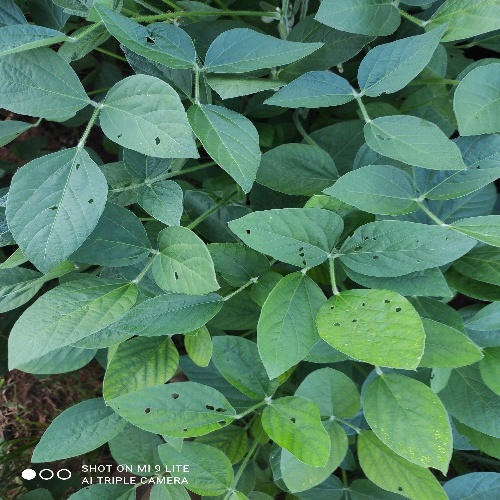
Label: Diabrotica_speciosa